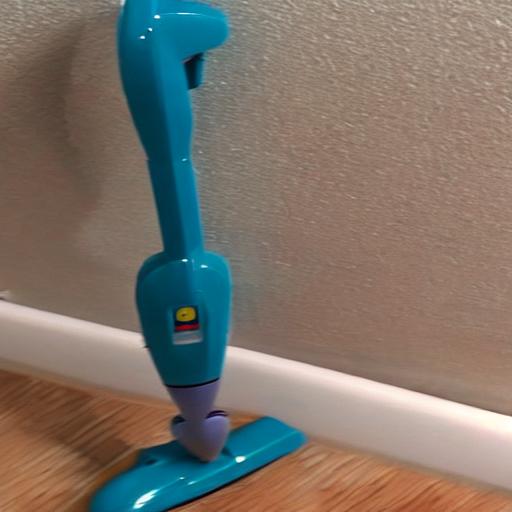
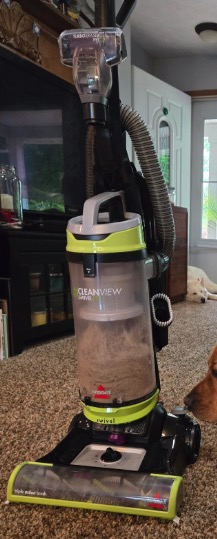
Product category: items_vacuum
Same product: no